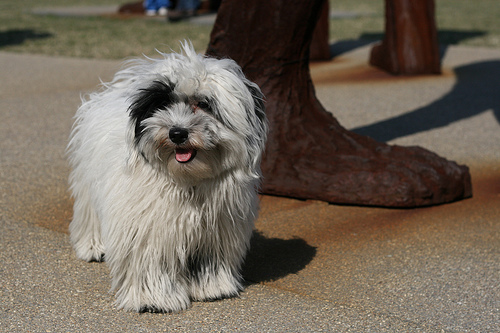
Animal: dog
Breed: havanese